Johann von Klenau

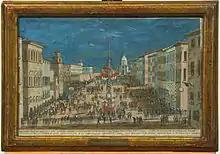
Conflict in the square of Mirandola on 15 April 1799

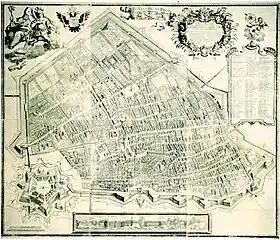
The French commander took refuge in the fortress at Ferrara, from which it was difficult to dislodge him. Klenau captured the city first, then the fortress three days later.

The Ferrara fortress had been constructed in the 16th century by Pope Paul V, built in the style of the Trace italienne, or a star, and it straddled the southwest corner of the town's fortifications. The fortress offered whoever possessed it a strategic point in the region: it was the lynch-pin of the French defense. In spring 1799, it was commanded by Chef-de-brigade Lapointe with a garrison of close to 2,500. On 15 April, Klenau approached the fortress and requested its capitulation. The commander refused. Klenau blockaded the city, leaving a small group of artillery and troops to continue the siege. For the next three days, Klenau patrolled the countryside, capturing the surrounding strategic points of Lagoscuro, Borgoforte and the Mirandola fortress. The besieged garrison made several sorties from the Saint Paul's Gate, which were repulsed by the insurgent peasants. The French attempted two rescues of the beleaguered fortress: In the first, on 24 April, a force of 400 Modenese was repulsed at Mirandola. In the second, General Montrichard tried to raise the city blockade by advancing with a force of 4,000. Finally, at the end of the month, a column of Pierre-Augustin Hulin reached and resupplied the fortress.